Kasteln Castle

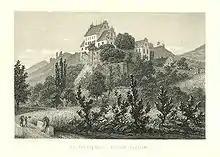
Kasteln castle in 1860

About 1200 the original fortress Kasteln was built in the middle "Schenkenberger" valley, a few kilometers away from Schenkenberg Castle. In 1238 the castle is first mentioned in a deed of gift to the residents of the castle who were vassals of the Kyburgs. In 1262 Ruchenstein castle was built on the cliff directly behind the fort for the Knight of Ruchenstein. After the extinction of the Kyburg line in 1264, the castle came under the power of the House of Habsburg. Then in 1301 the Ruchenstein line died out, ten years after they had been given the fort as a gift by the Habsburgs. Both castles were acquired by the lords of Mülinen from Brugg. From here, they ruled over a small area on the southern edge of the Jura.